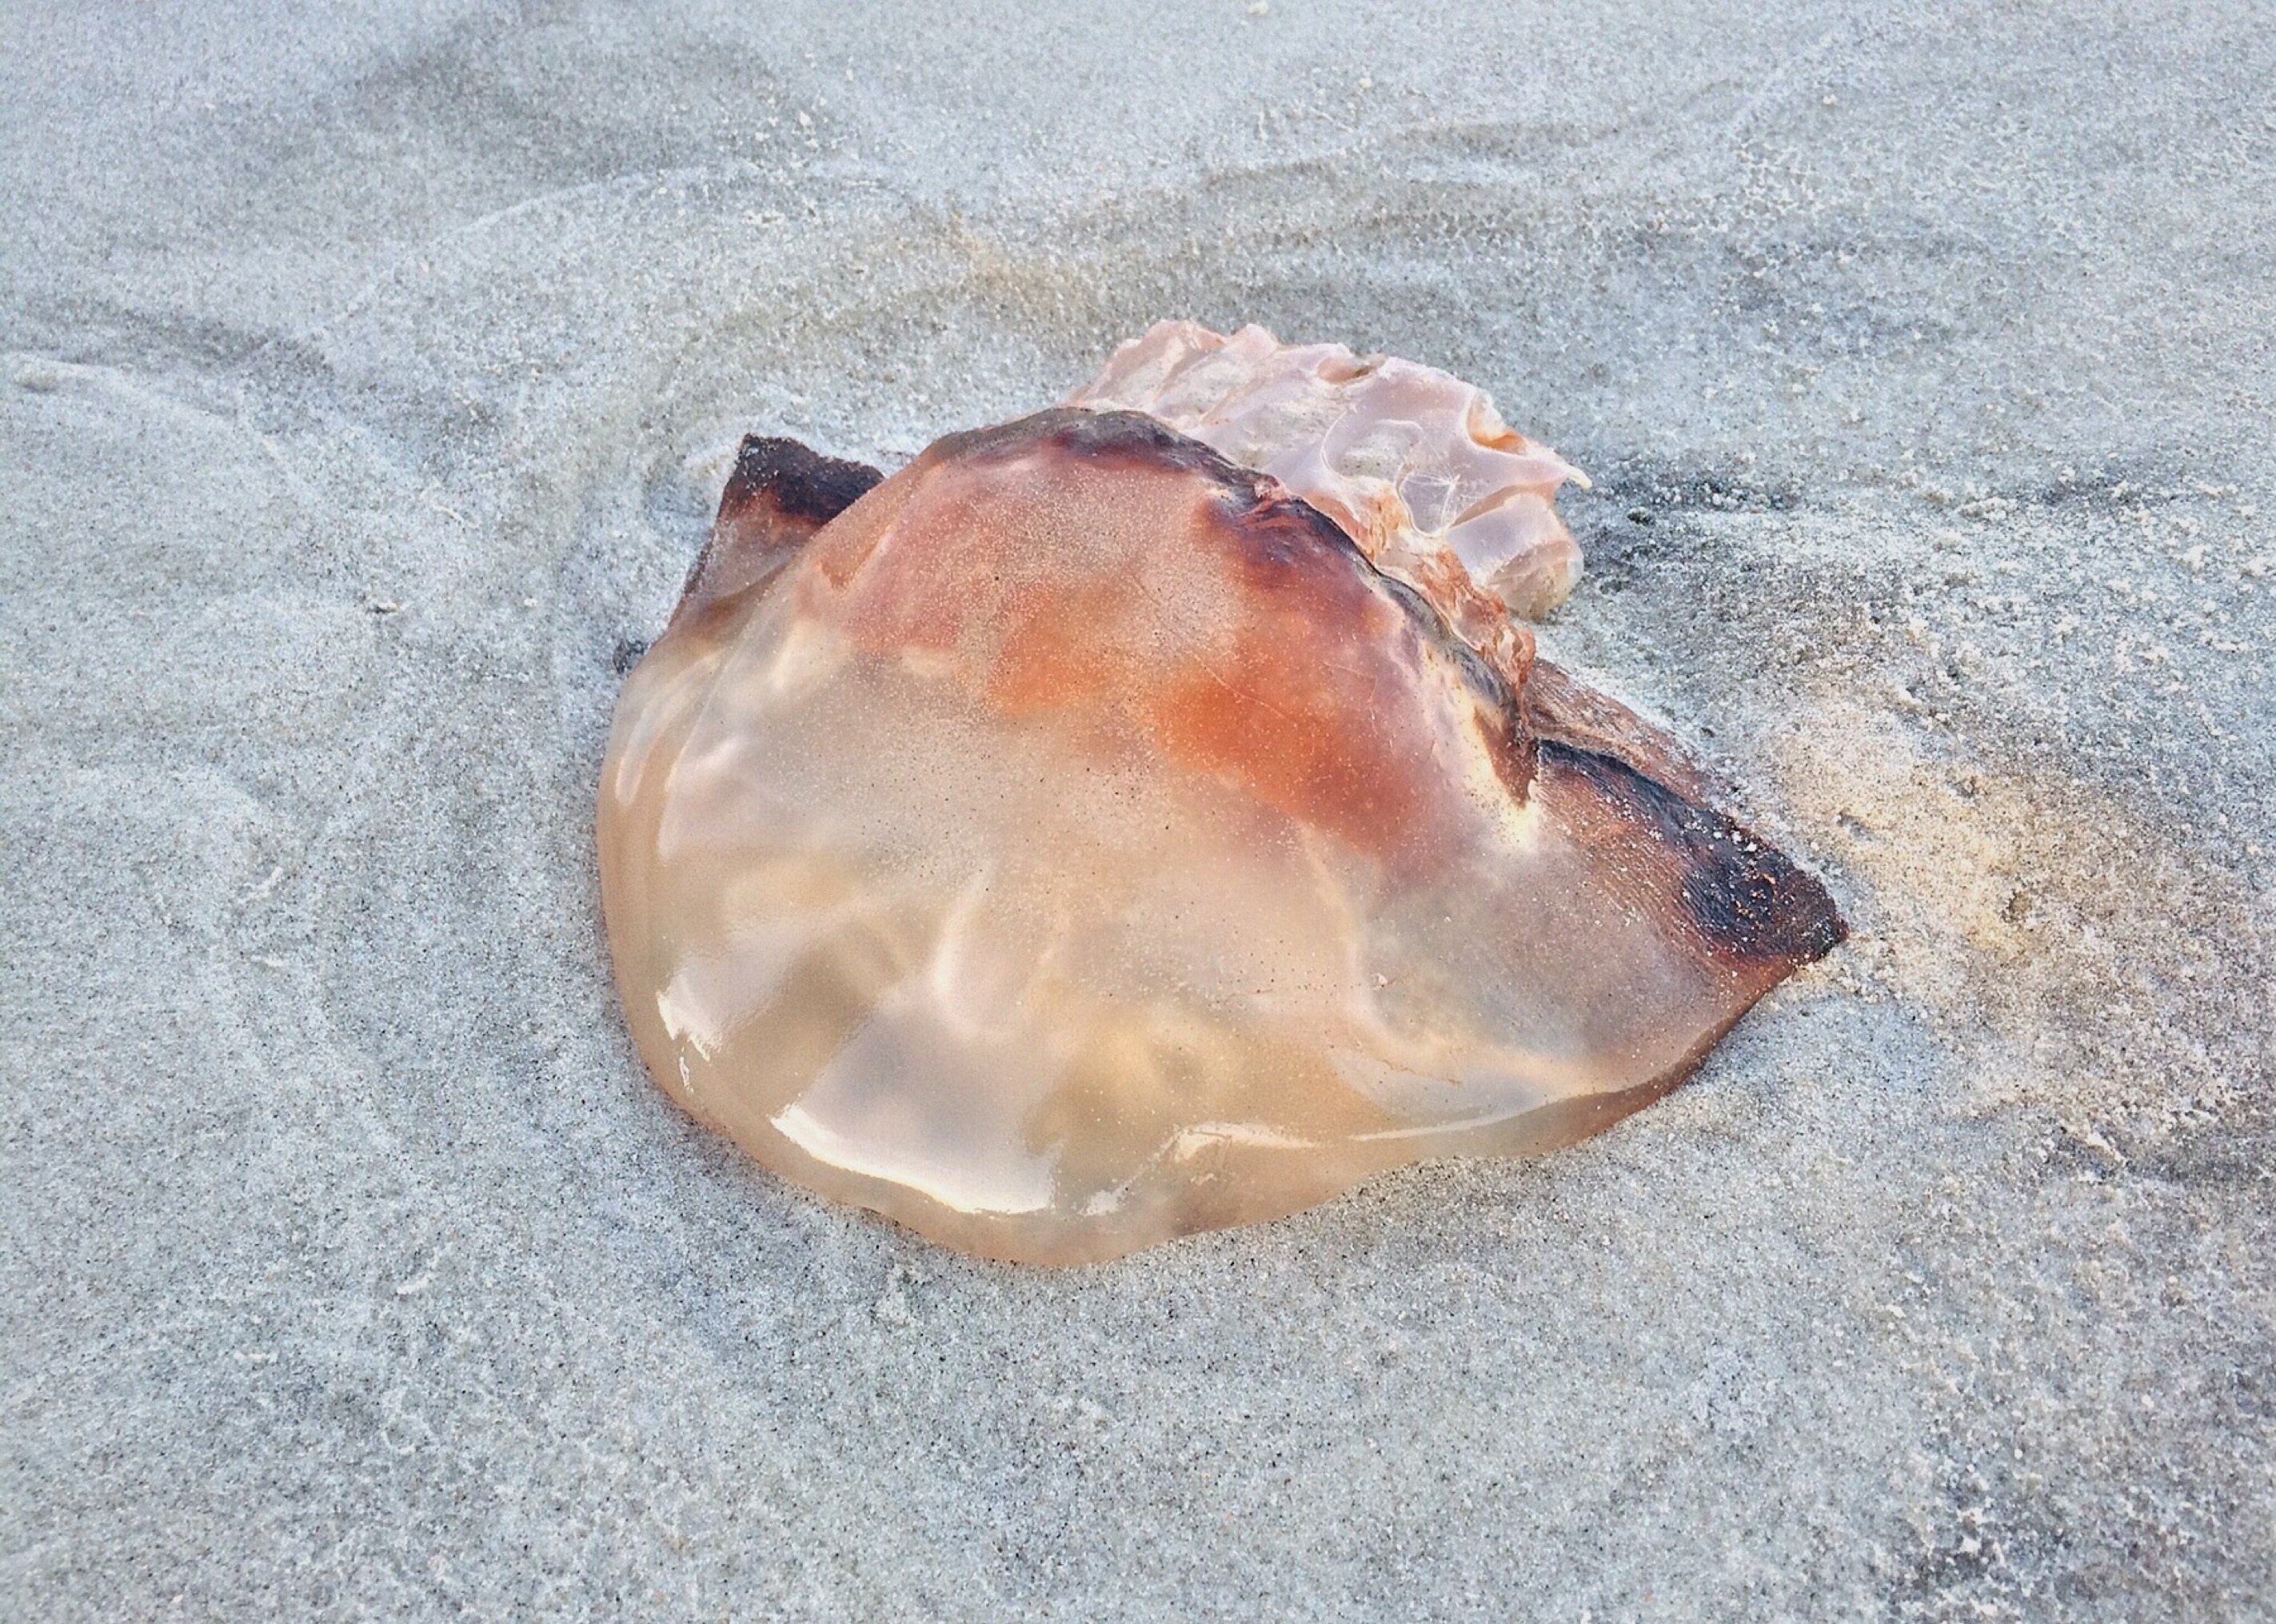
nature, sand, ocean, food, biology, seafood, jellyfish, invertebrate, life, seashell, conch, beach sea, sea snail, marine biology